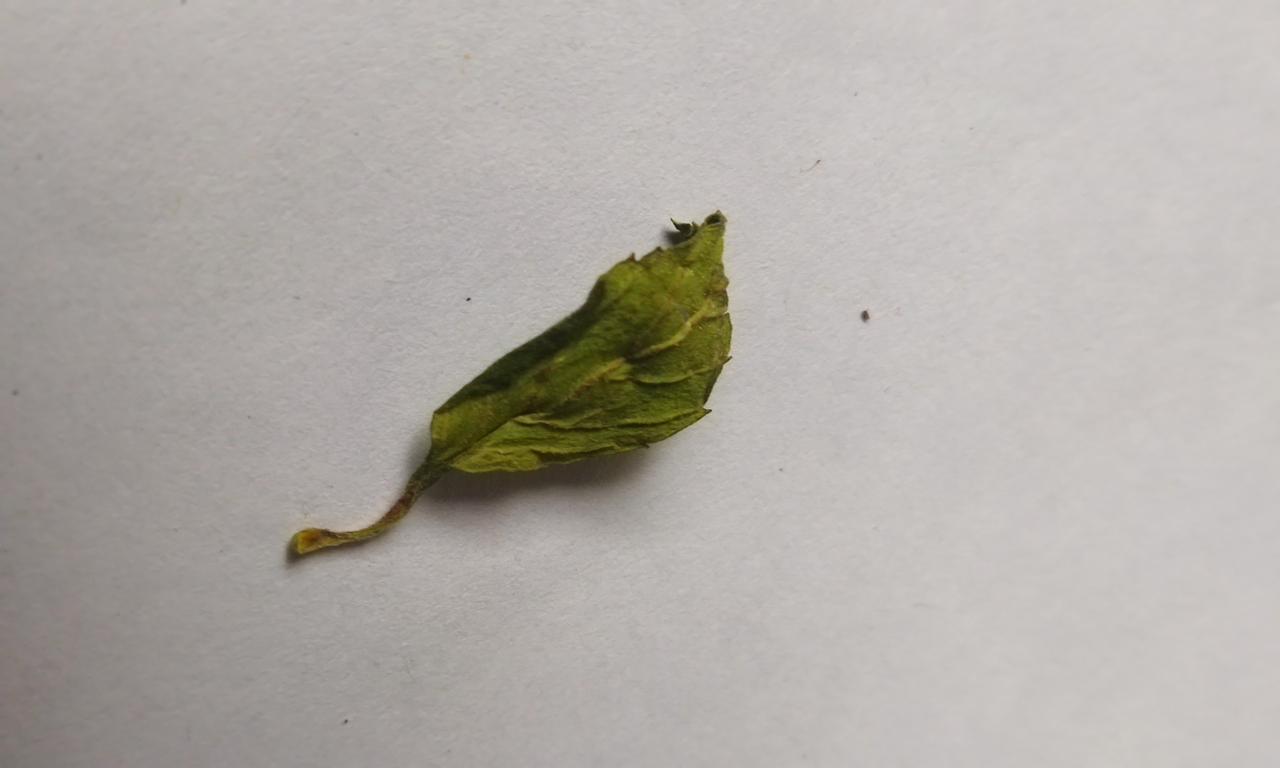
Label: Dried